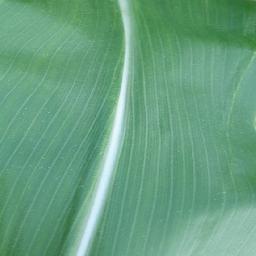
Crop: corn
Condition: (maize)_healthy